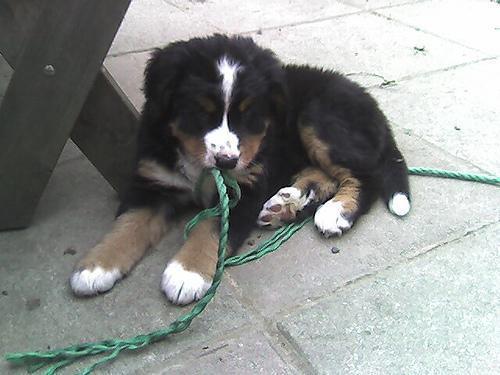
Bernese_mountain_dog